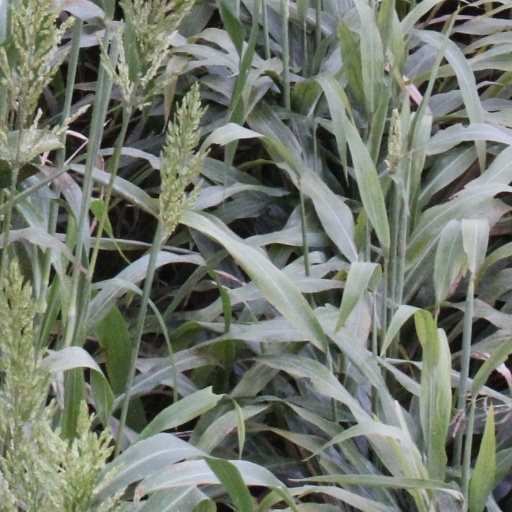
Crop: sorghum